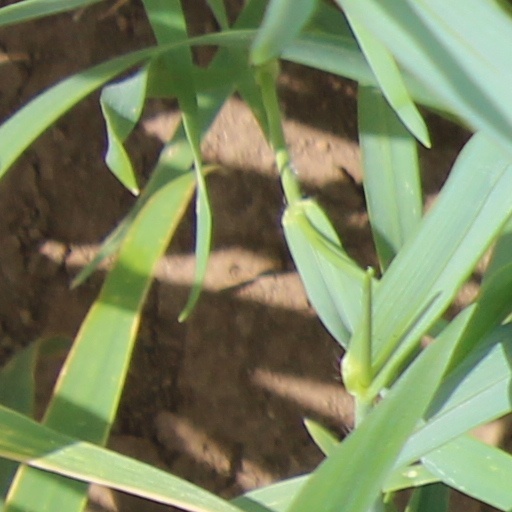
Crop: wheat